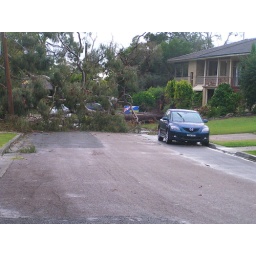
The tree from our end - Kylie's new car in foreground